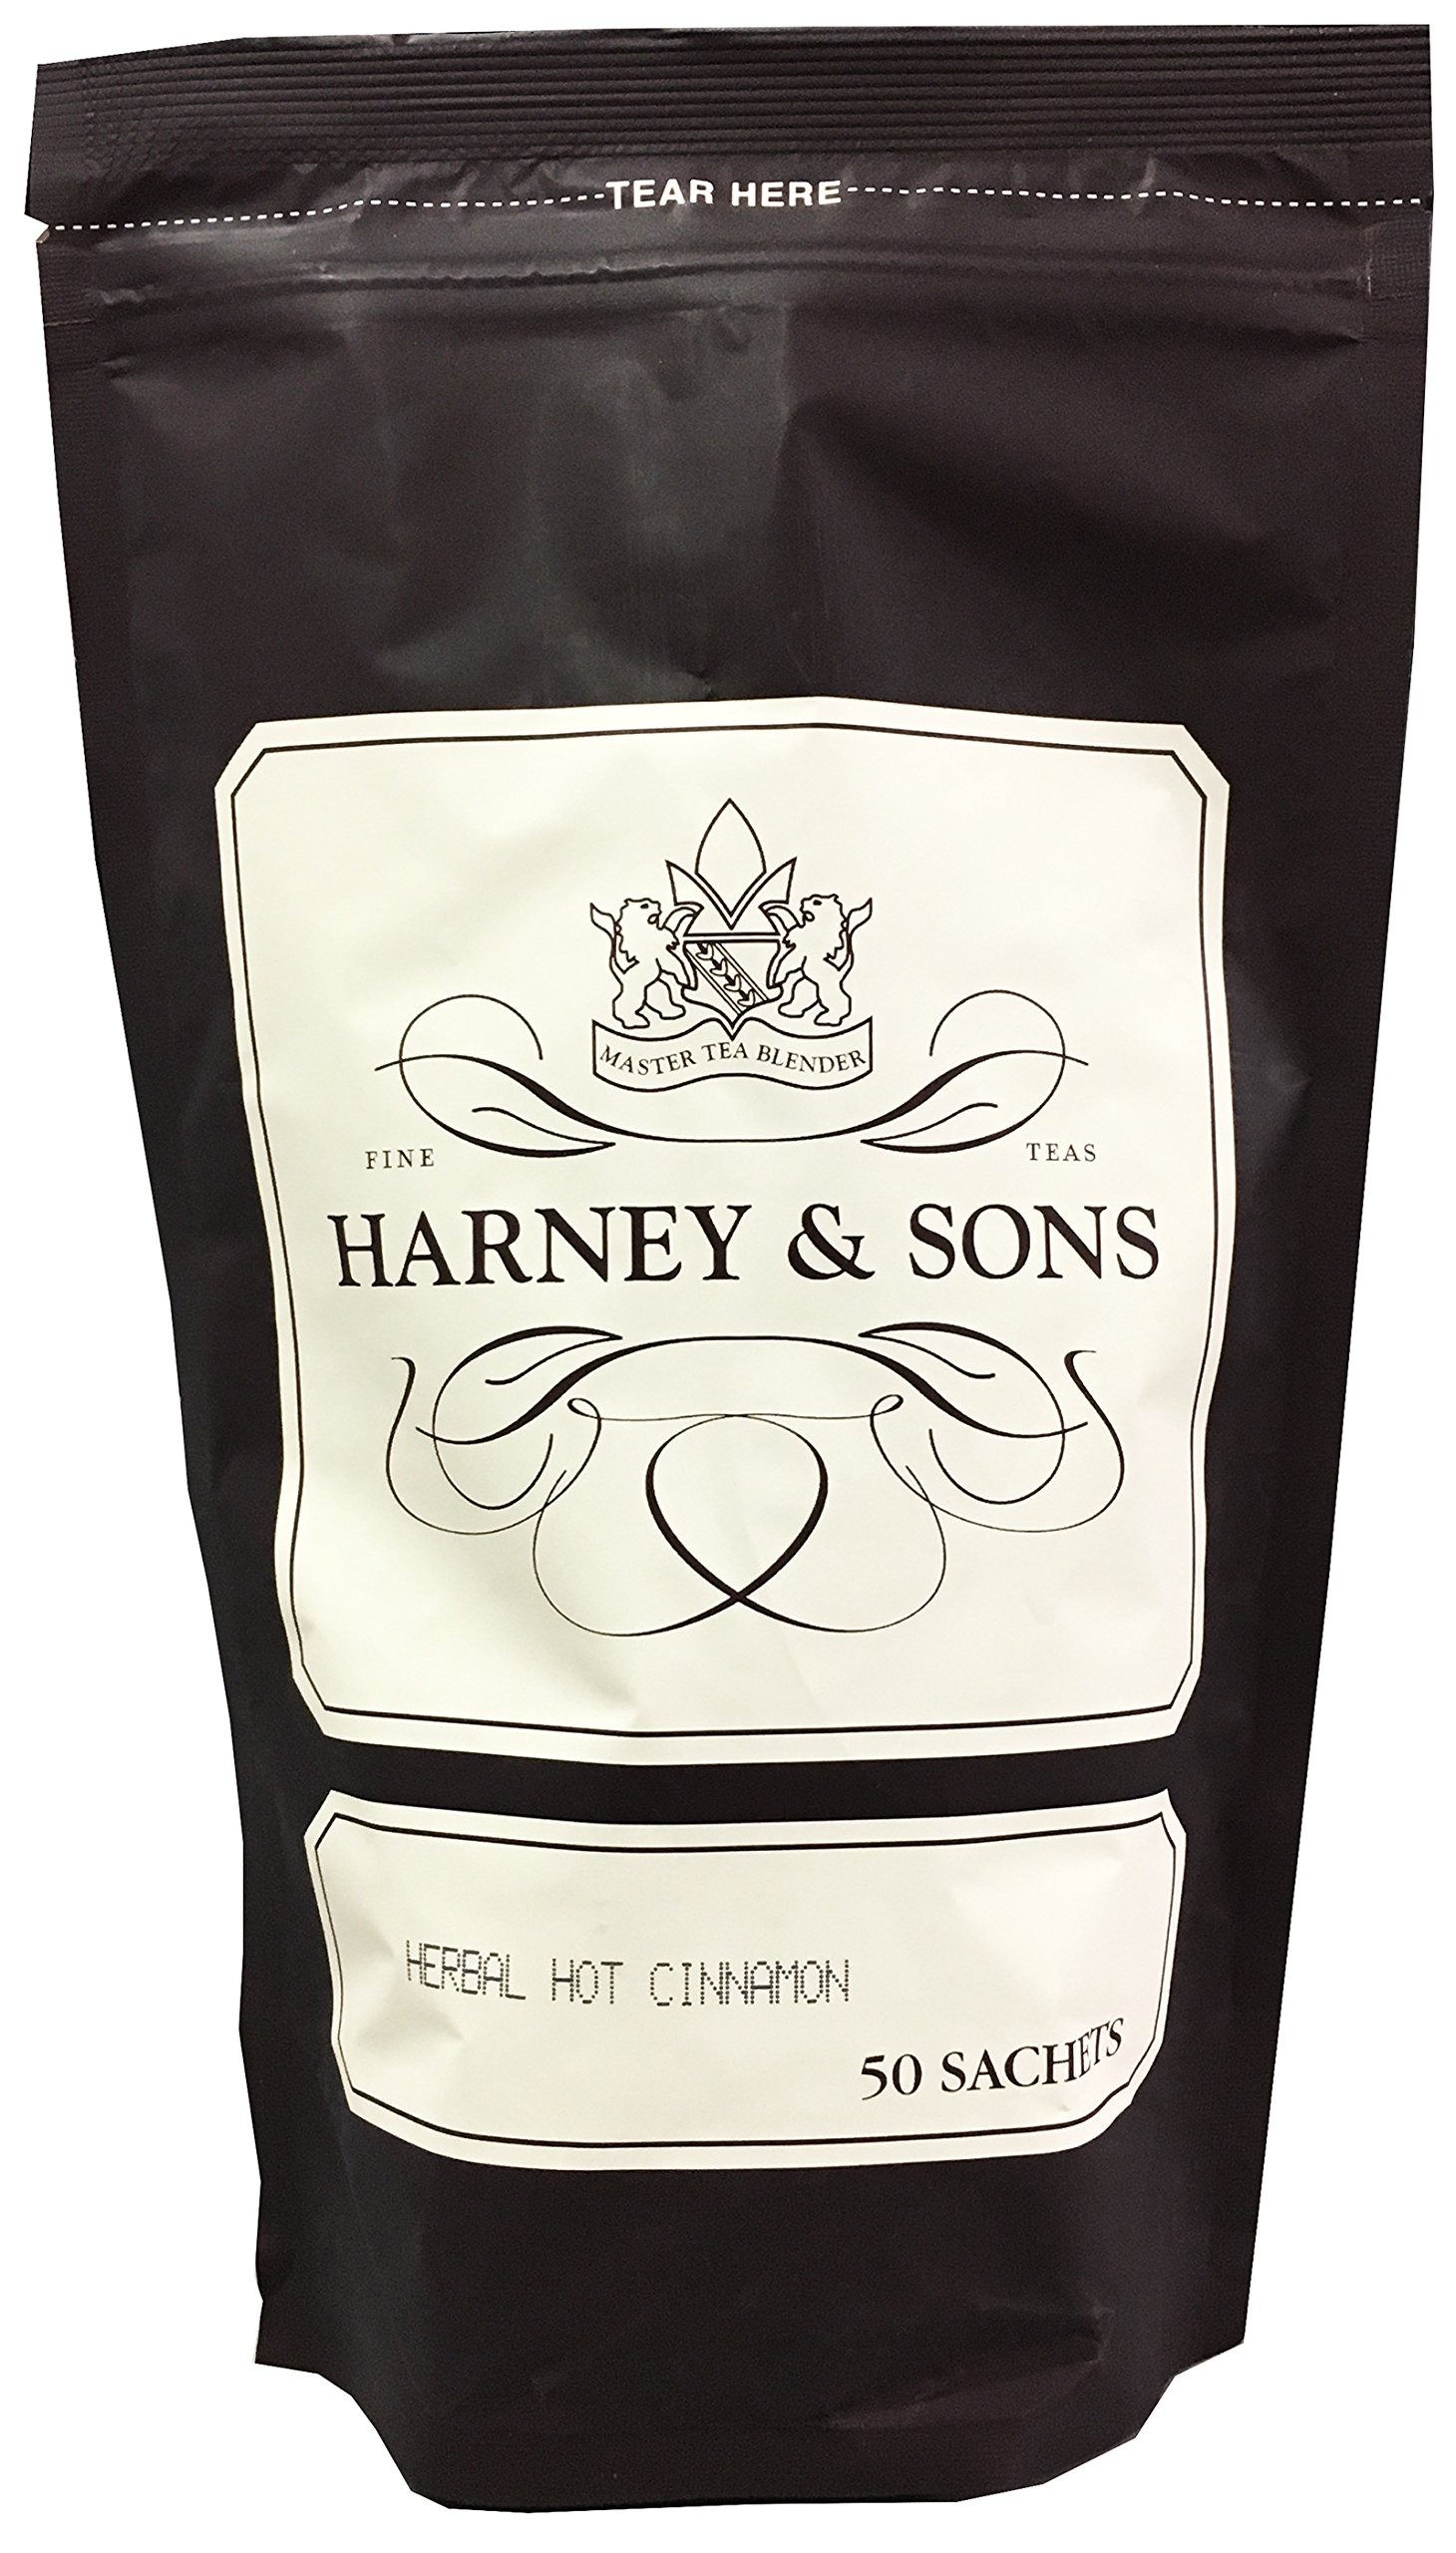
Item Name: Harney and Sons Herbal Hot Cinnamon | 50 Sachets of Black Tea with Orange Peel, Clove, and Cinnamon
Bullet Point 1: EXCELLENT FLAVOR AND AROMA - Three types of cinnamon were added to African rooibos to create a delicious herbal tisane.
Bullet Point 2: HERBAL BREW - For those who prefer or need to avoid caffeine, Harney's Herbal Hot Cinnamon is an excellent choice as it is a caffeine-free herbal tea.
Bullet Point 3: BAG OF 50 SACHETS - The Harney & Sons Herbal Hot Cinnamon Tea is a bag containing 50 sachets. Each sachet brews a 12-ounce cup.
Bullet Point 4: GREAT PRESENT - This tea bag makes a great present to give to family and friends. It is also a good tea sampler for everyday use at home.
Bullet Point 5: HIGH-QUALITY TEA - Harney & Sons aim to deliver the most excellent quality tea possible. Enjoy your quality tea made with quality ingredients.
Value: 50.0
Unit: Count

Price: 47.01